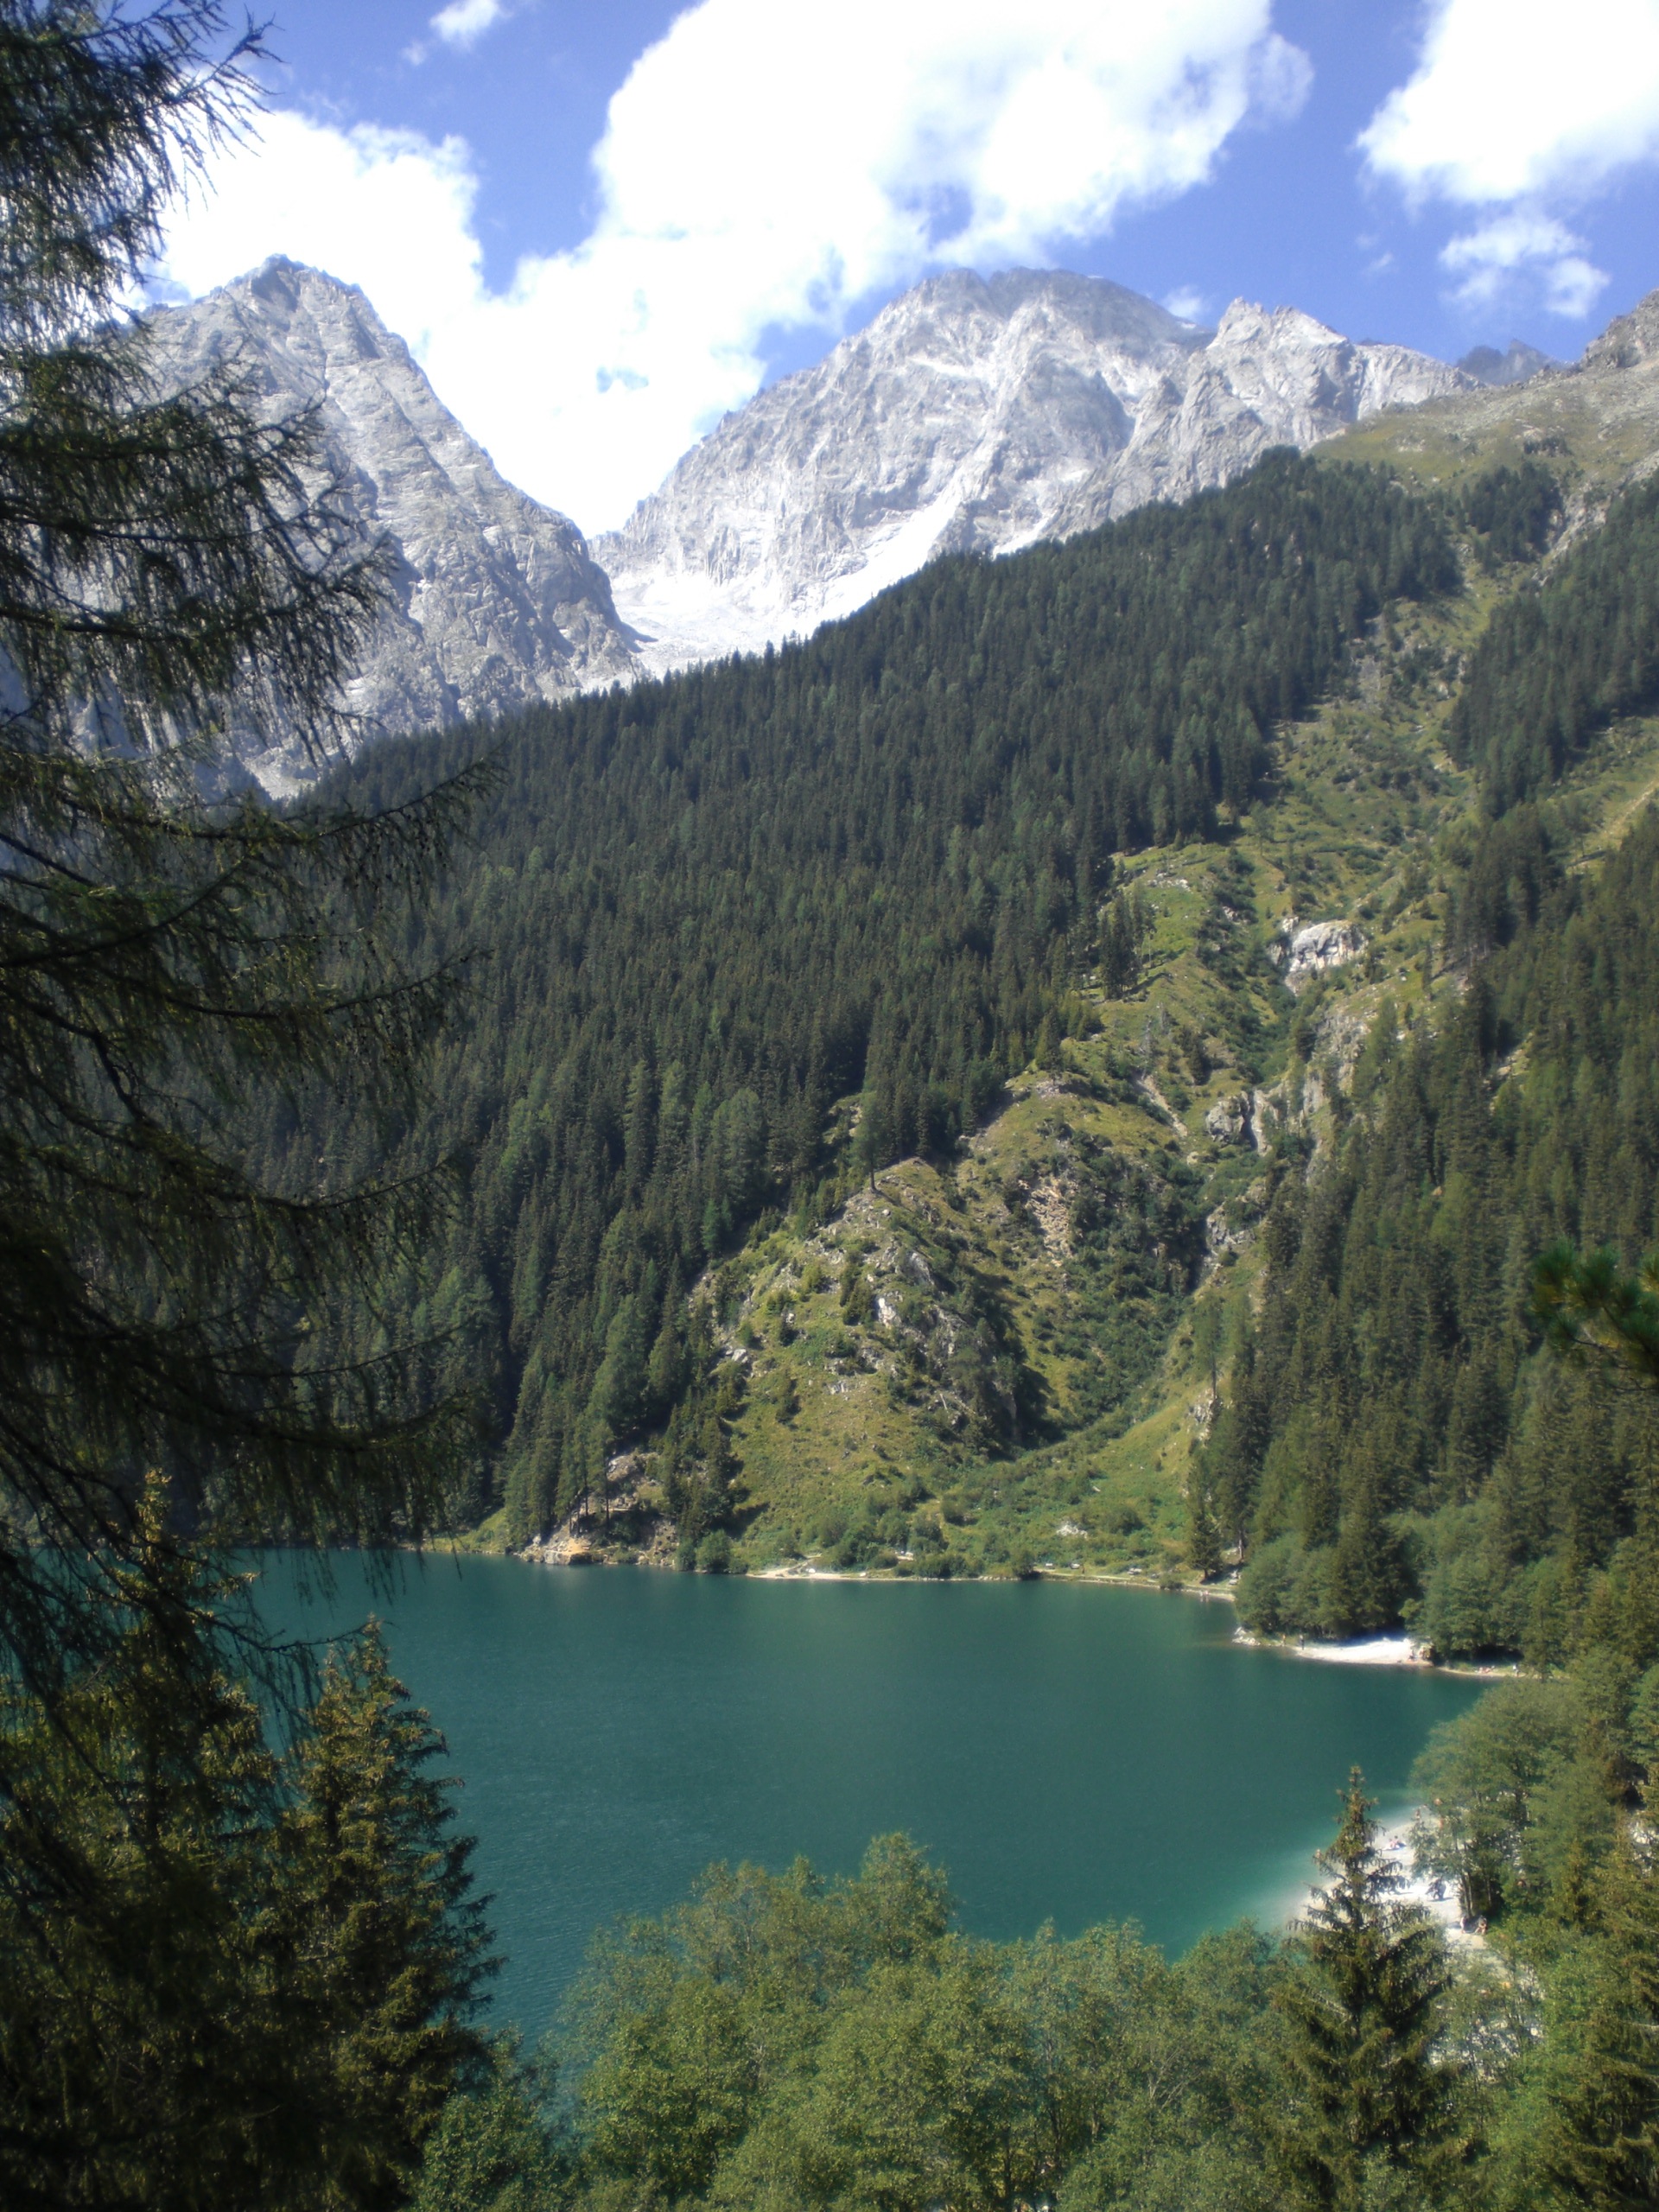
landscape, tree, water, nature, forest, wilderness, mountain, sky, hill, lake, valley, mountain range, fjord, reservoir, highland, terrain, national park, ridge, bank, cool image, massif, alps, vegetation, ravine, escarpment, fell, cirque, cool photo, crater lake, ecosystem, watercourse, moraine, tarn, nature reserve, mountain pass, hill station, trentino alto adige, biome, glacial lake, old growth forest, braies, mountainous landforms, temperate coniferous forest, water resources, spruce fir forest, tropical and subtropical coniferous forests, mount scenery, valdivian temperate rain forest